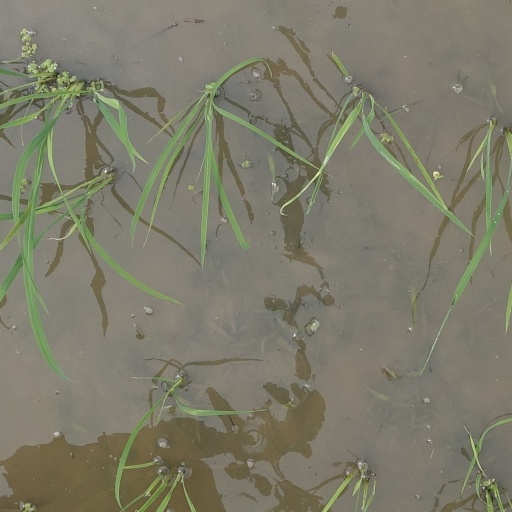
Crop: rice